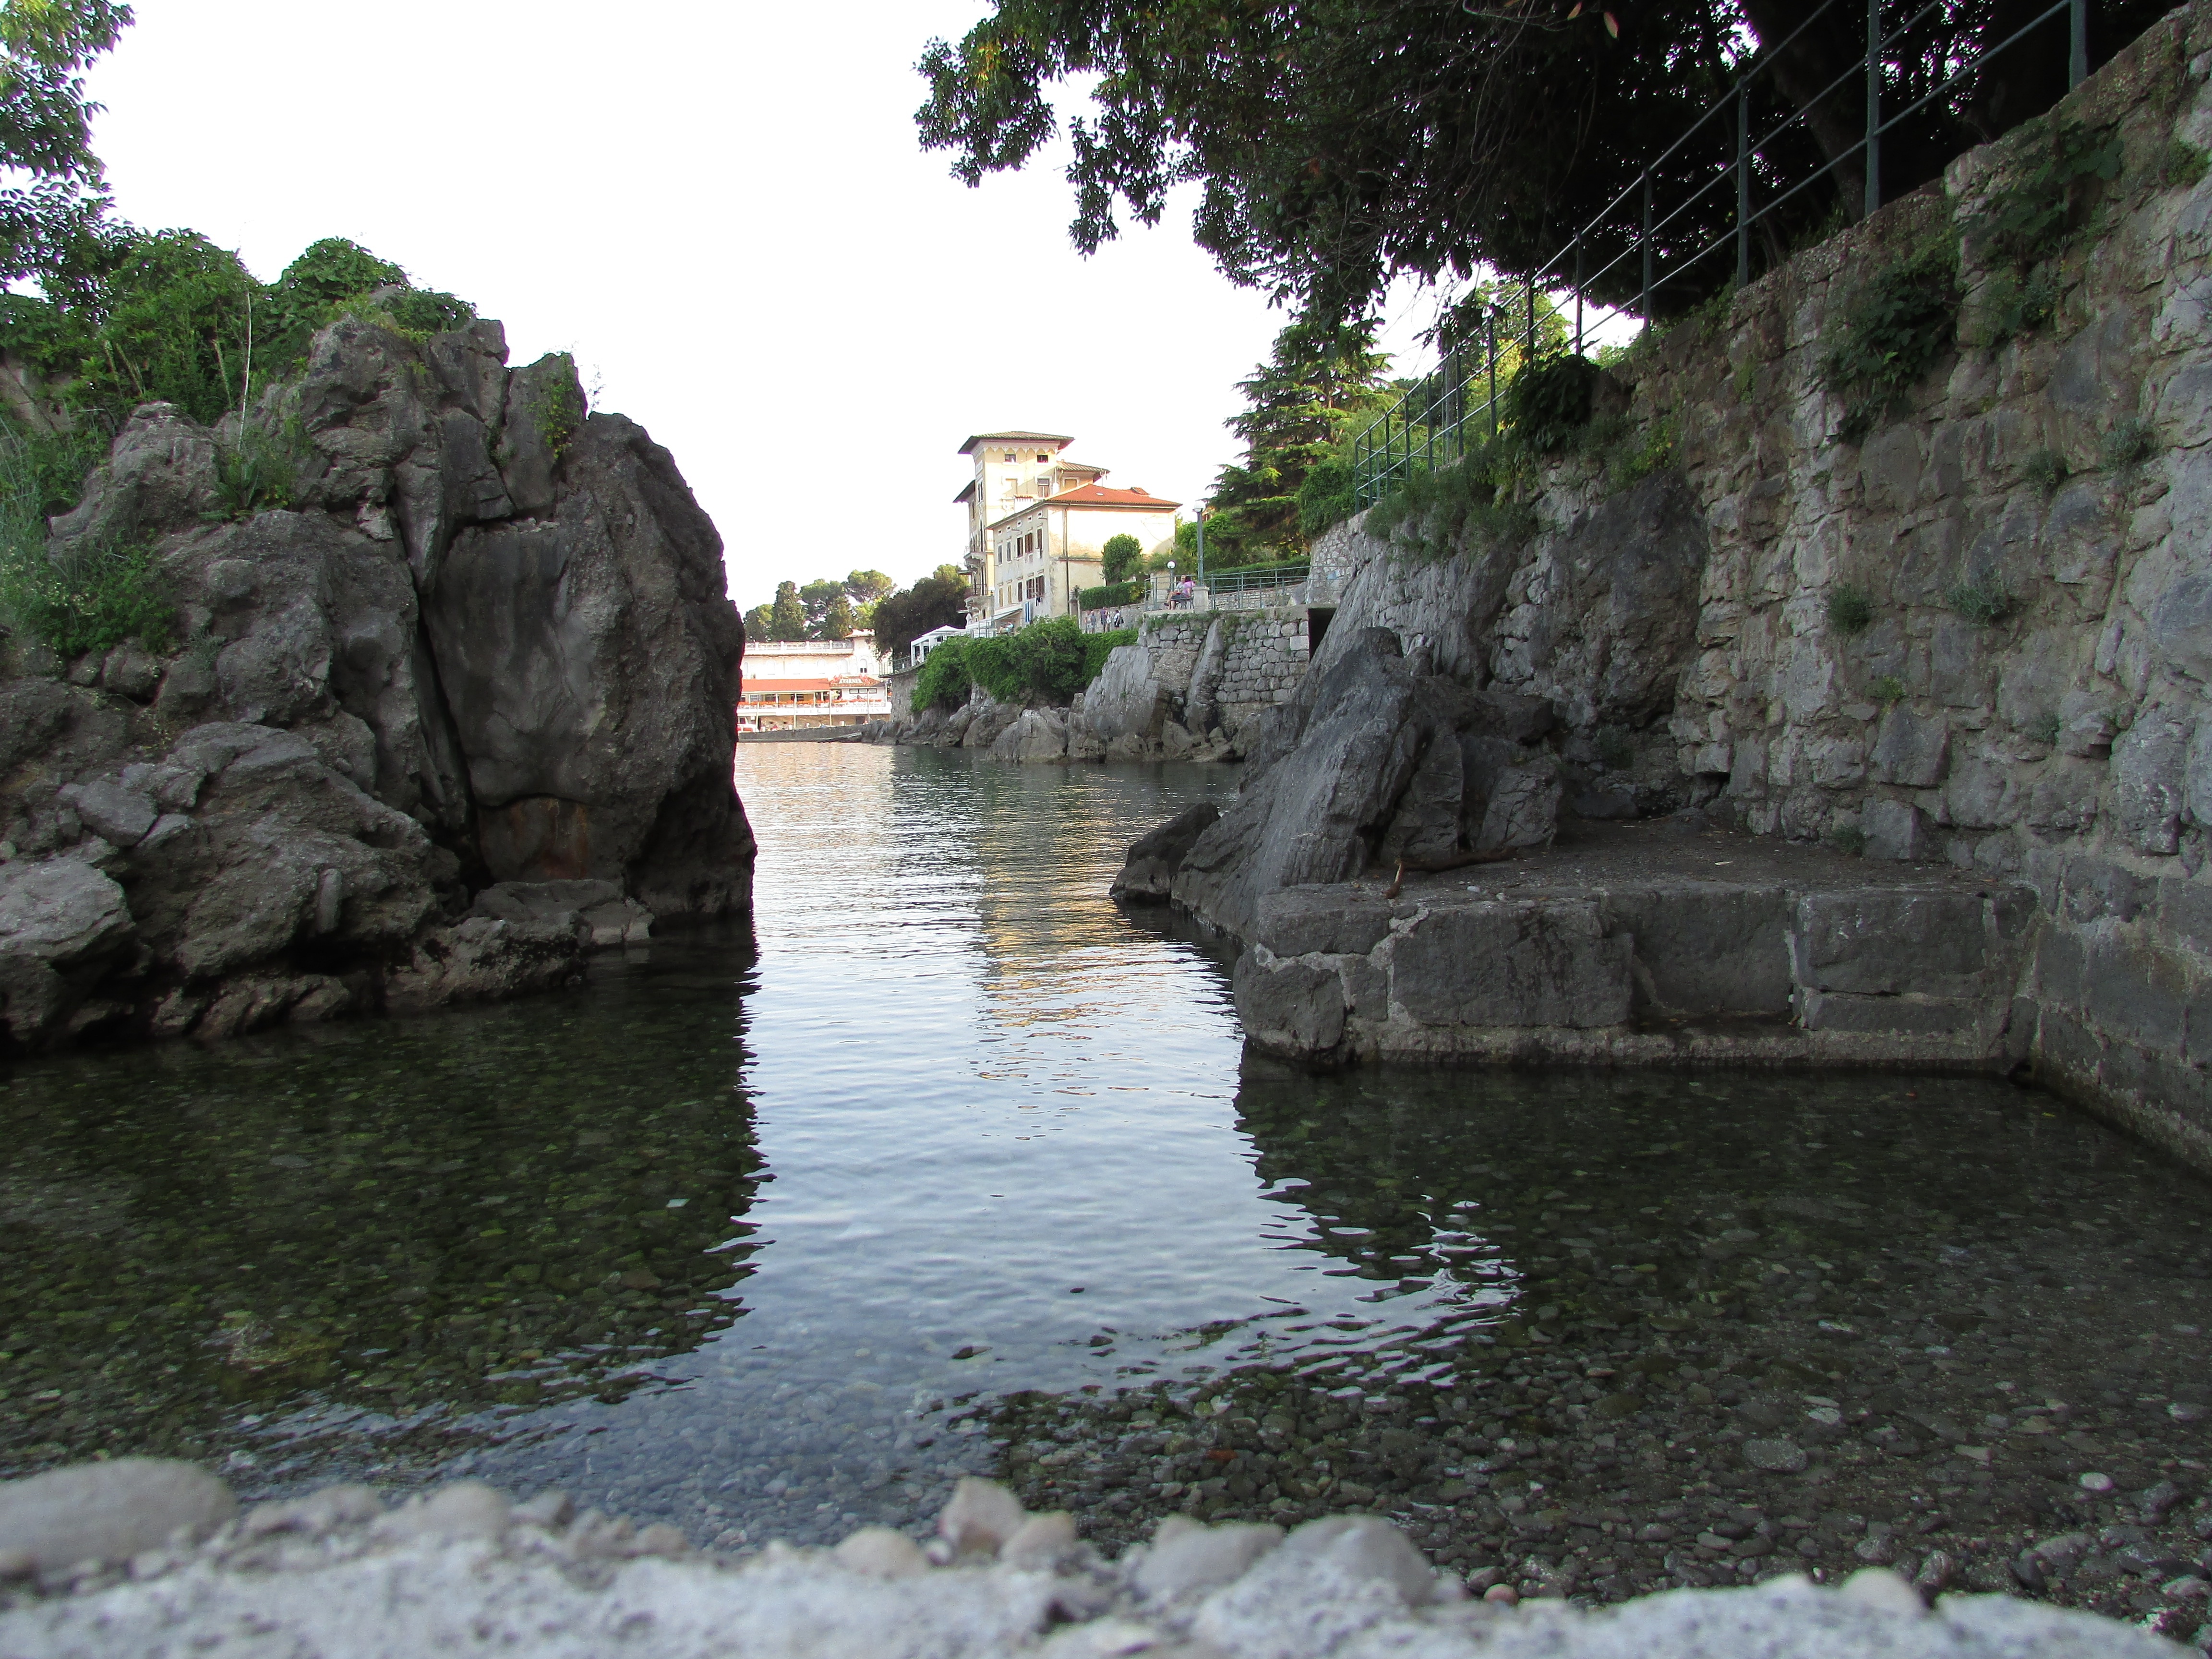
river, cliff, rapid, terrain, waterway, water feature, wadi, landform, geographical feature, geological phenomenon